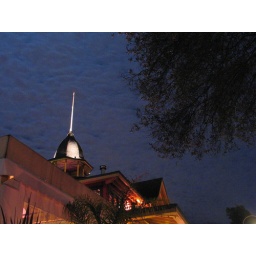
night sky with thin cloud layer over the alameda marina